Ivan Perišić

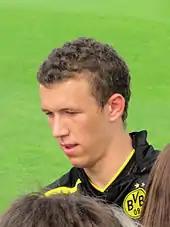
Perišić at Borussia Dortmund in 2012

On 23 May 2011, Perišić signed a five-year contract to play for German side Borussia Dortmund after Dortmund paid an estimated €5 million transfer fee to Brugge. He made his debut for the club in their 3–1 home victory over Hamburger SV on 5 August, substituting on for Chris Löwe in the 75th minute. During a Champions League match on 13 September 2011, he scored a late equaliser with a volley from 20 yards against Arsenal after entering as a substitute in the 69th minute. On 14 October, he scored the first goal in a 2–0 win against Werder Bremen, a match in which he was later sent off for a second bookable offence. On 21 April 2012, he scored the important 1–0 goal against Borussia Mönchengladbach and opened the door to the eighth national championship for Dortmund. The game ended 2–0 (the second was scored by Shinji Kagawa).